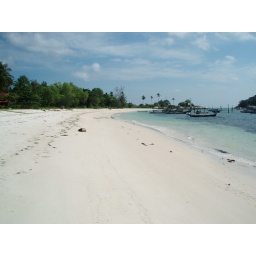
white sand beach in Tanjung Kelayang, Belitung